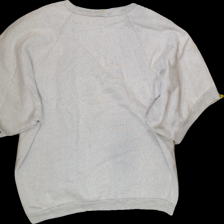
View: back
Type: Sweater
Category: Ladies
Brand: Not Applicable
Colors: Black
Material: 100% Cotton
Pattern: Logo print
Cut: C-collar
Size: XL
Season: All
Trend: No trend
Stains: Yes
Price range: 50-100
Recommended usage: Repair